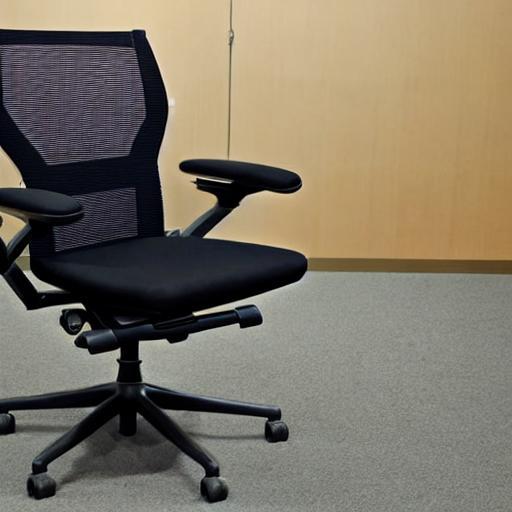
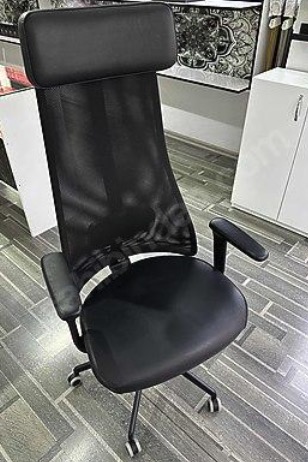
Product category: items_chair
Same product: no